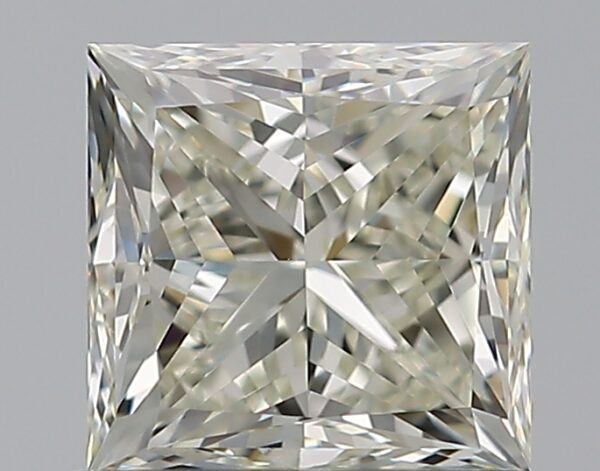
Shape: princess
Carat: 0.8
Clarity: VVS2
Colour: L
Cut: VG
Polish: EX
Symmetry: VG
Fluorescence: N
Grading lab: GIA
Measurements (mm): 4.93 x 4.83 x 3.63